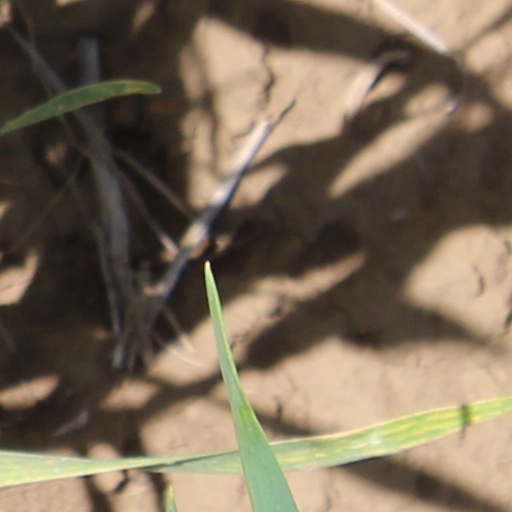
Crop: wheat